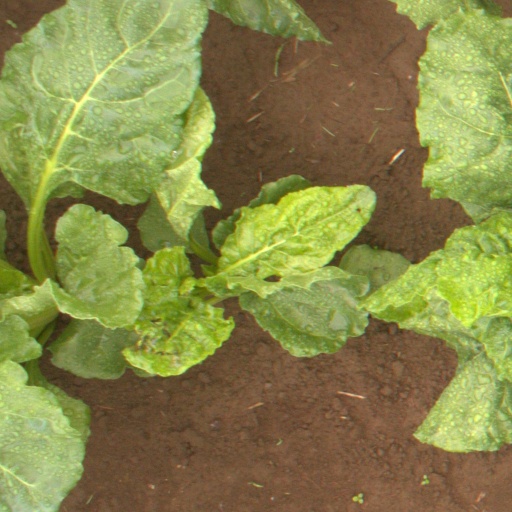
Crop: sugar beet